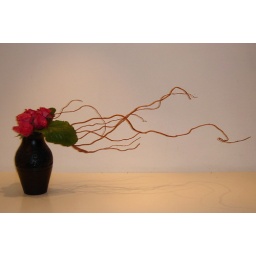
Horizontal arrangement. Dried salix, red roses and bergenia leaves in a black clay vase.